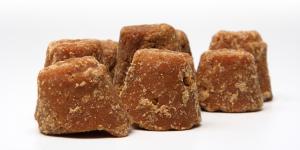
jamoncillo de leche